DOT-111 tank car

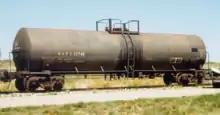
An older DOT-111 tank car manufactured in 1967 shown as it appeared in 1996. This car was equipped with an insulating jacket and had a capacity of .

During a number of accident investigations over a period of years, the U.S. National Transportation Safety Board has noted that DOT-111 tank cars have a high incidence of tank failures during accidents. Previous NTSB investigations that identified the poor performance of DOT-111 tank cars in collisions include a May 1991 safety study as well as NTSB investigations of a June 30, 1992, derailment in Superior, Wisconsin; a February 9, 2003, derailment in Tamaroa, Illinois; and an October 20, 2006, derailment of an ethanol unit train in New Brighton, Pennsylvania. In addition, on February 6, 2011, the Federal Railroad Administration (FRA) investigated the derailment of a unit train of DOT-111 tank cars loaded with ethanol in Arcadia, Ohio, which released about of product. The Transportation Safety Board of Canada also noted that this car's design was flawed resulting in a "high incidence of tank integrity failure" during accidents.